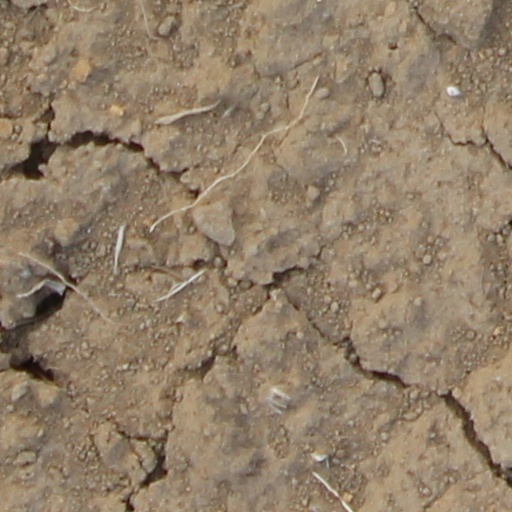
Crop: wheat